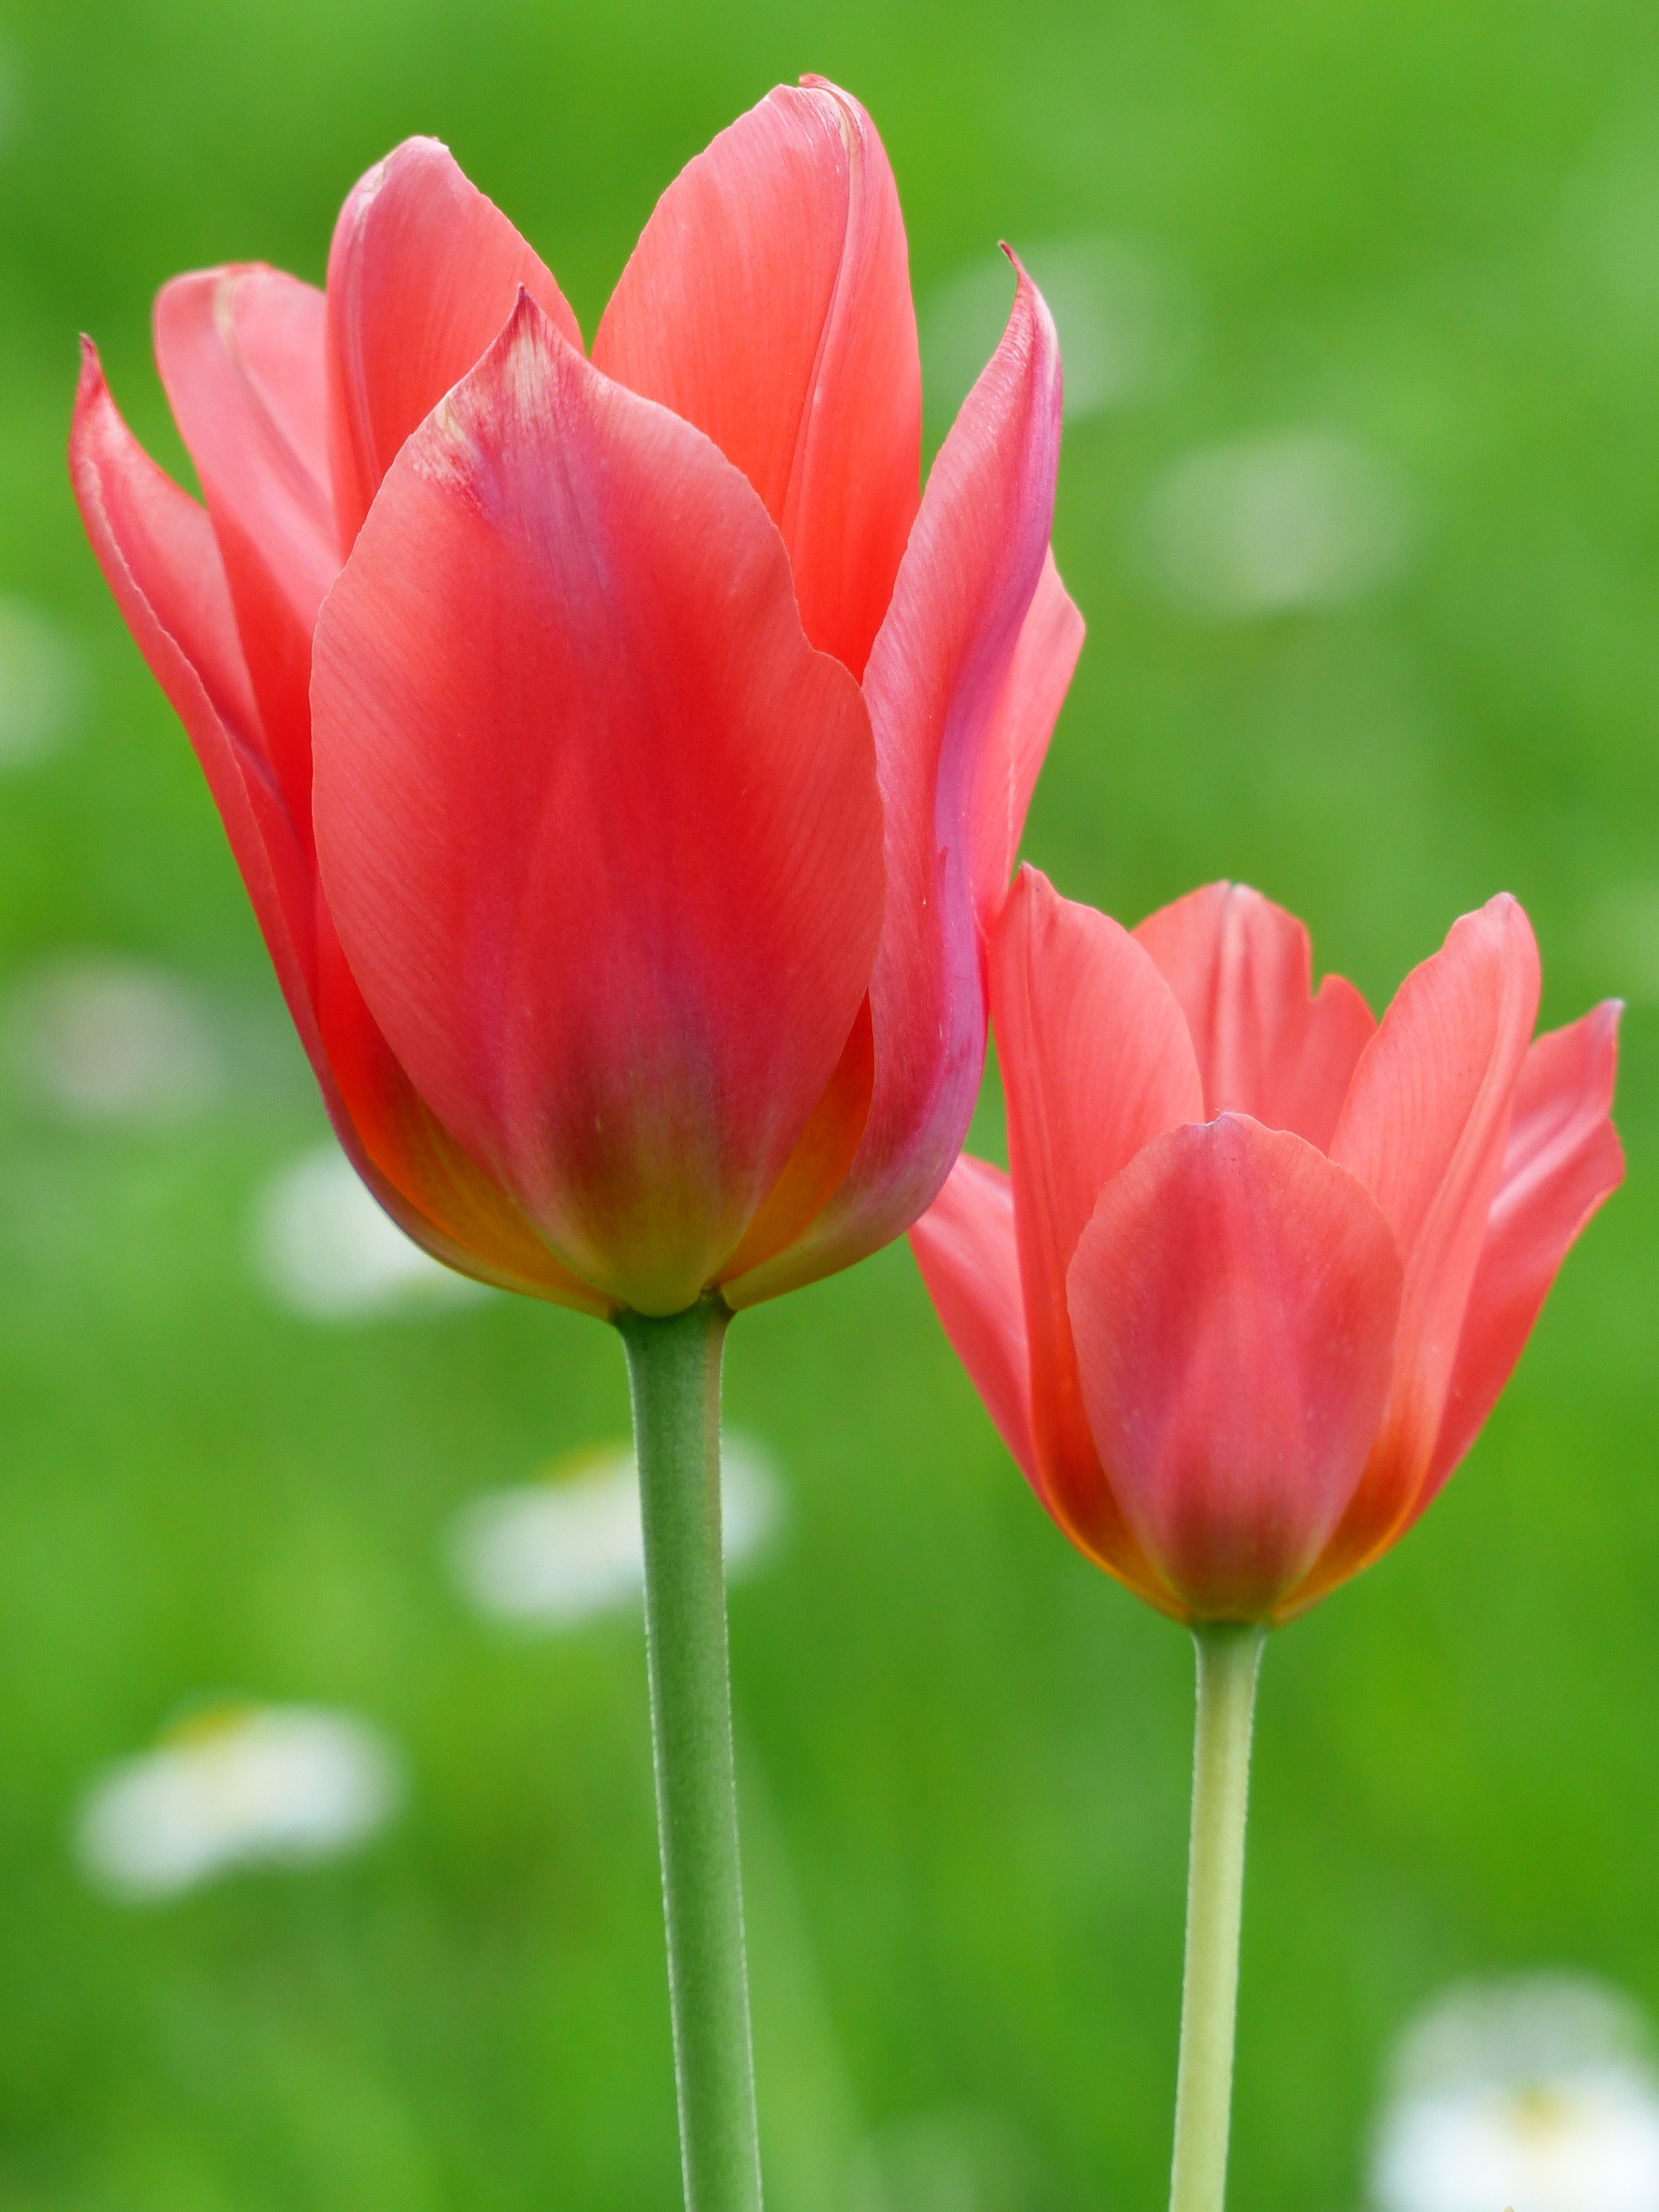
nature, blossom, plant, flower, petal, bloom, floral, idyllic, tulip, spring, red, colourful, color, park, colorful, garden, flora, bright, frisch, floristry, tulipa, macro photography, ornamental plant, blossomed, sunny day, tulpenbluete, flowering plant, lily family, plant stem, land plant, garden tulip